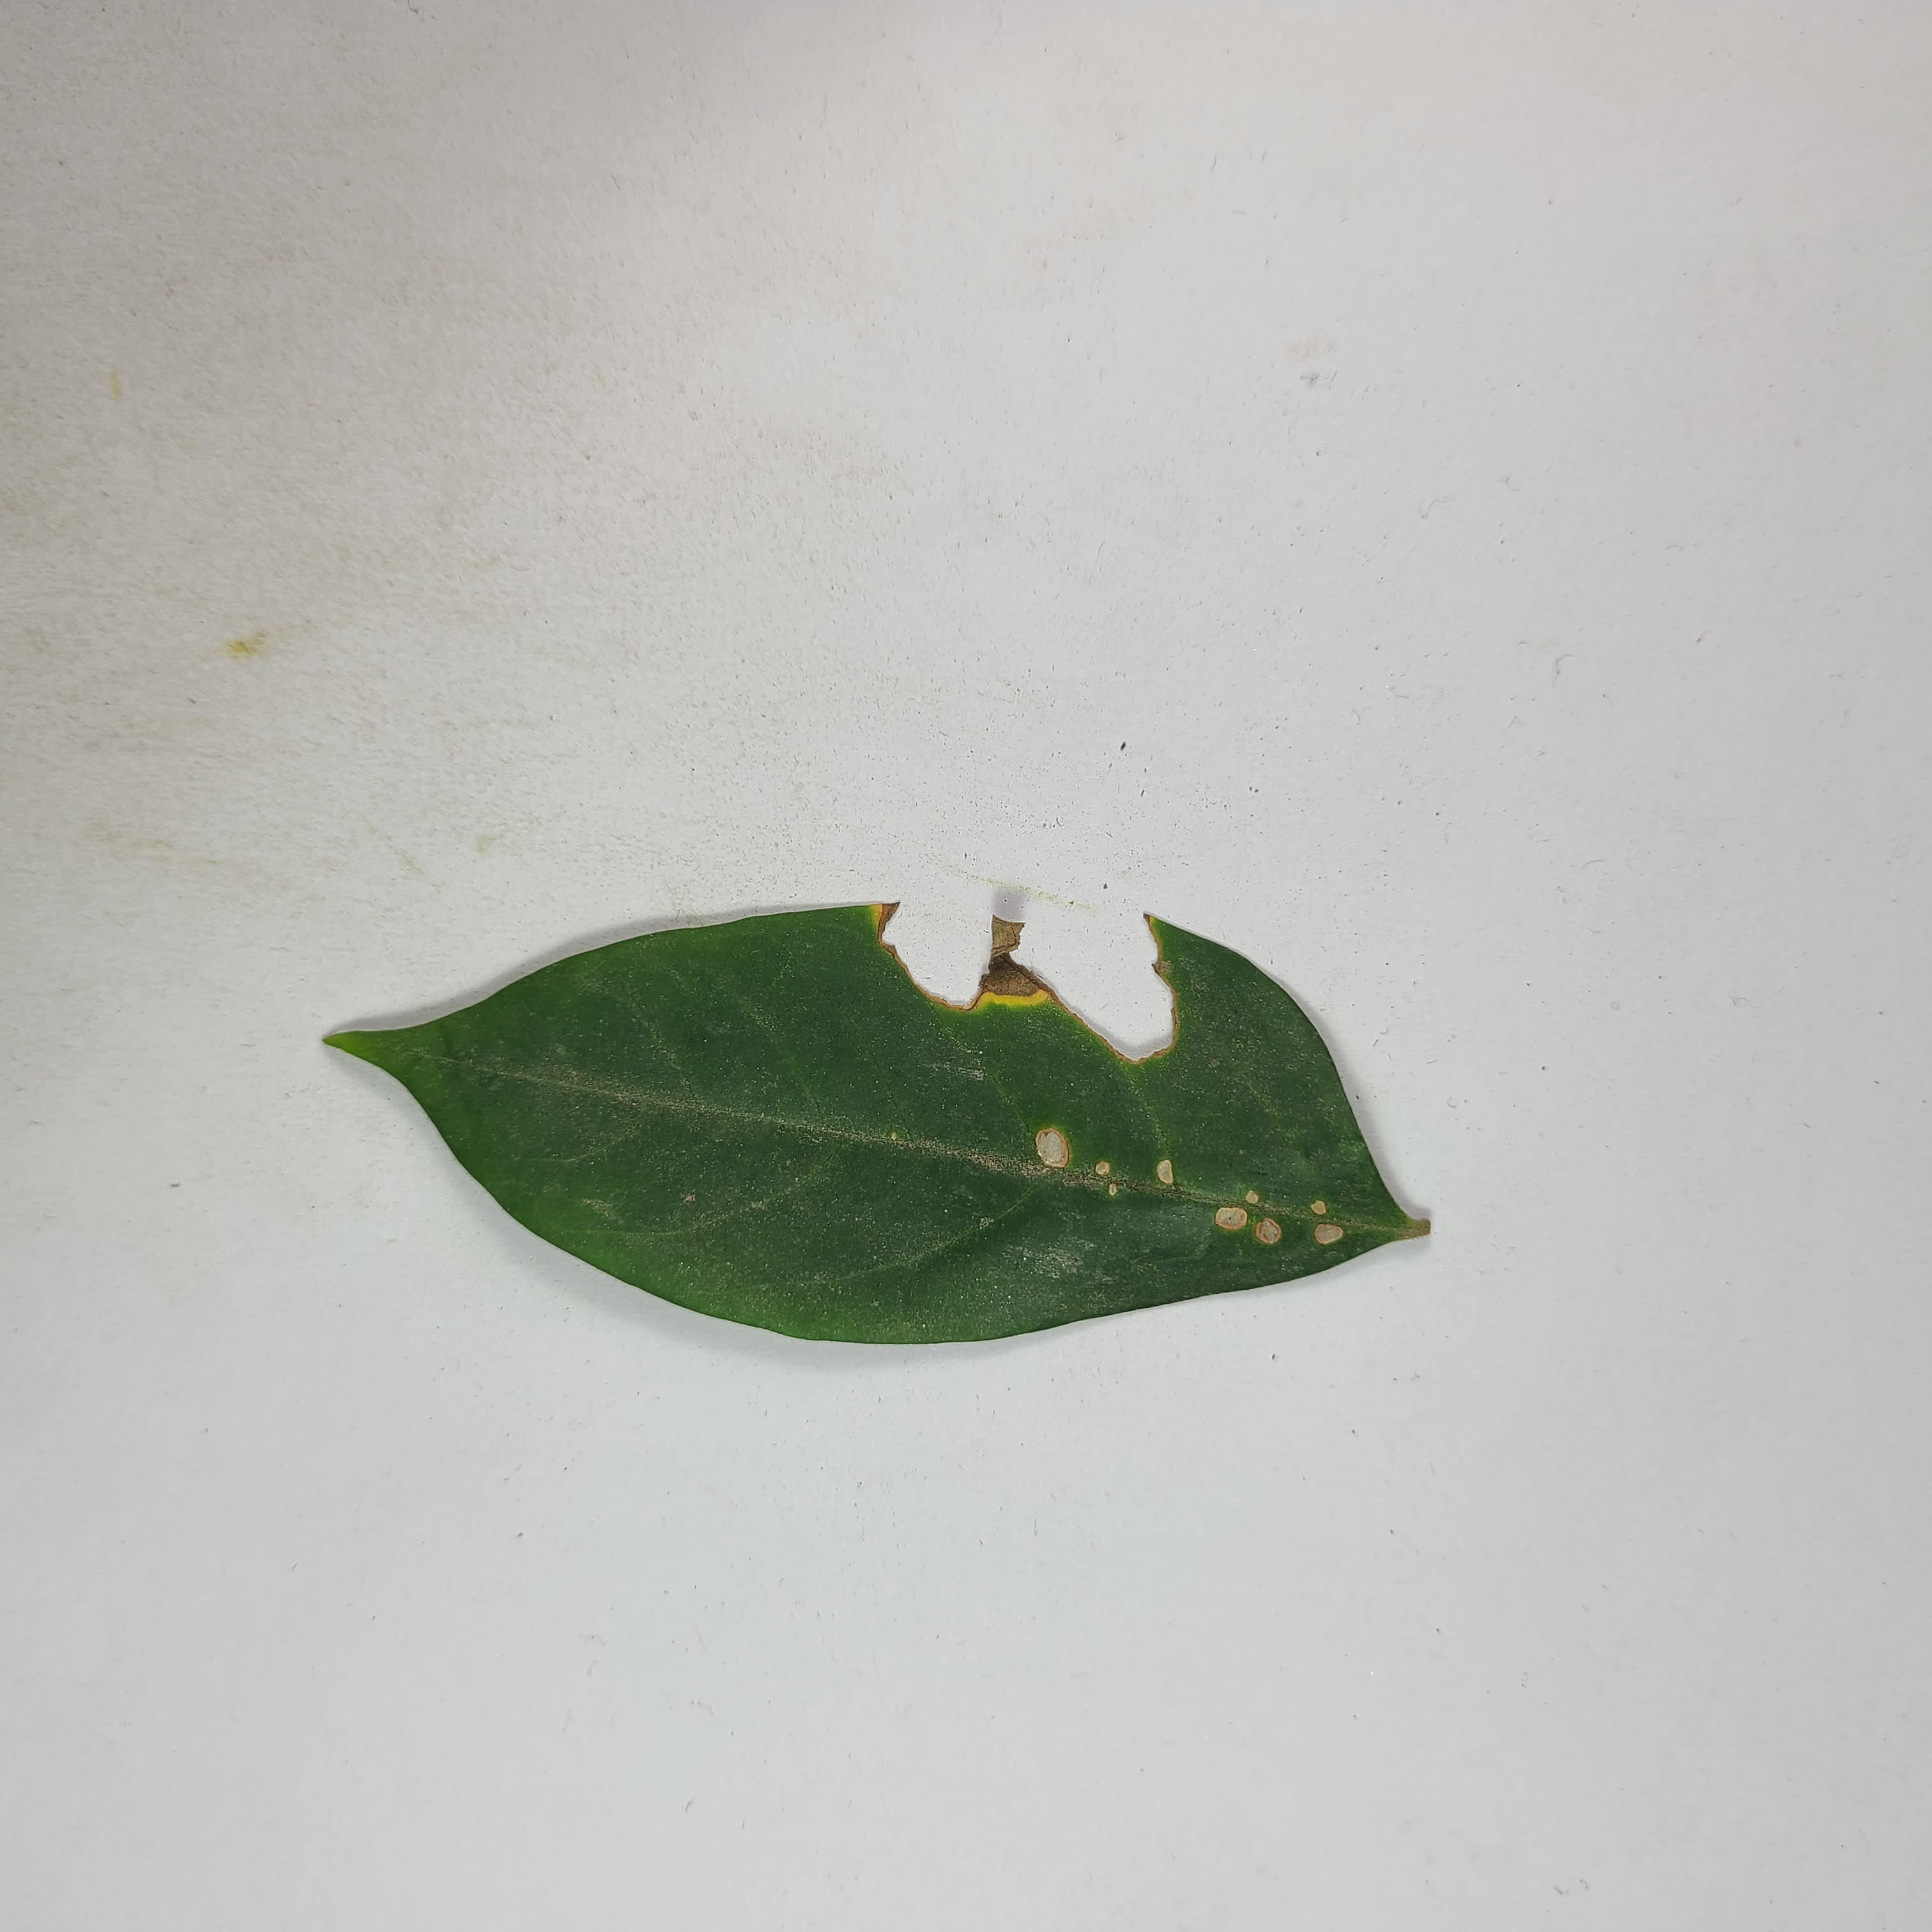
Label: Insect Hole leaves